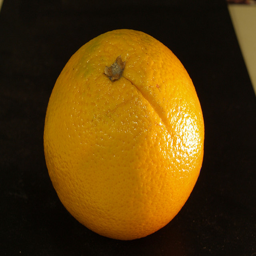
An orange sitting on top of a counter.
The piece of citrus fruit is a round orange.
A picture of an orange with a black background
There is an orange sitting on a black table.
The orange has a little bit of green on it plus the stem is still attached.